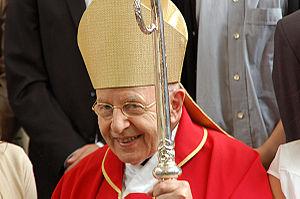
Karl-Josef Rauber, né le 11 avril 1934 à Nuremberg, est un prélat catholique et diplomate allemand. En 2015, il est créé cardinal par le pape François.